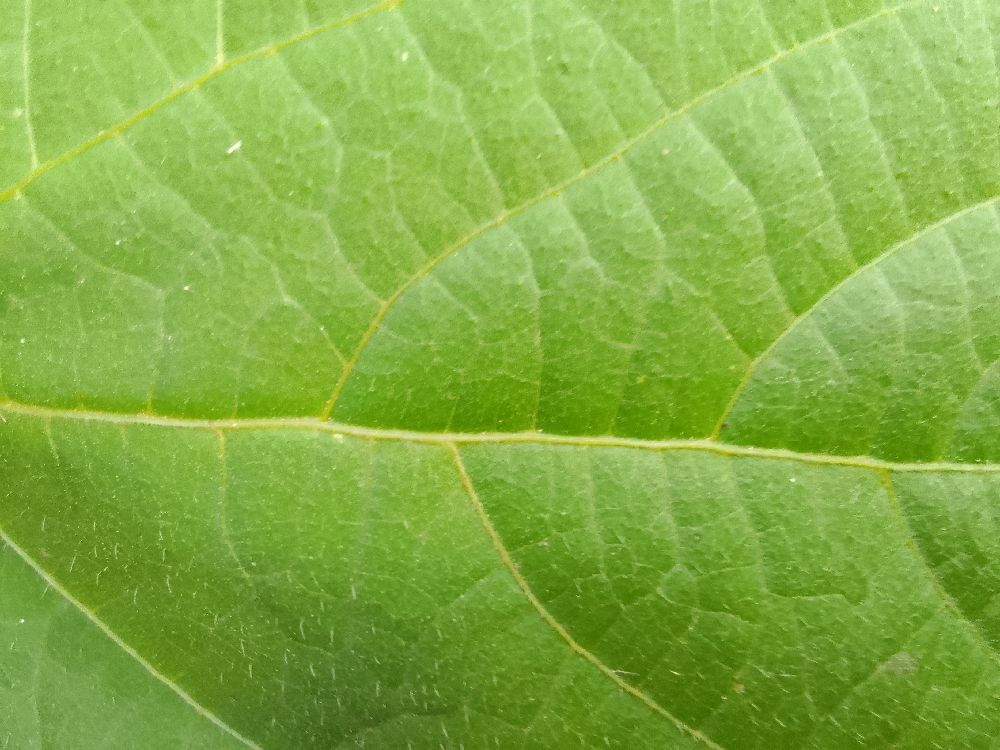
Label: healthy